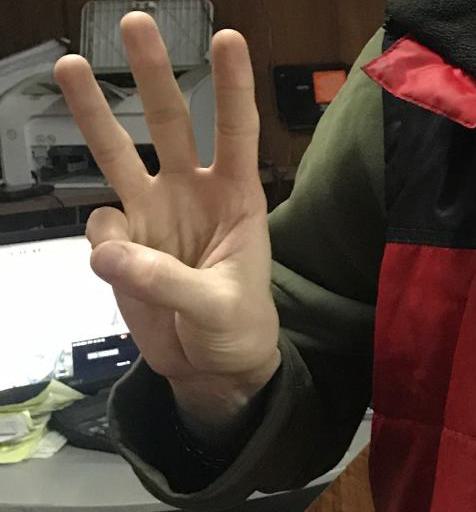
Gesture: three